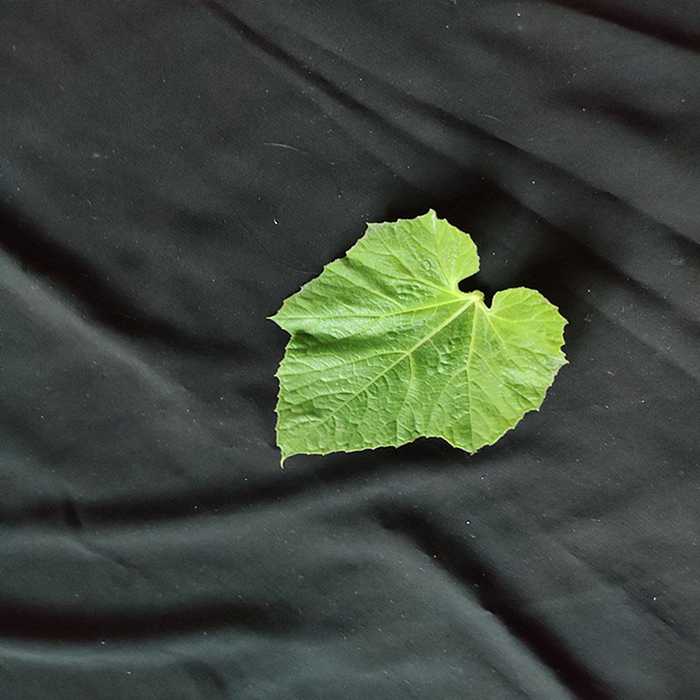
Plant: Bottle gourd
Label: Fresh leaf